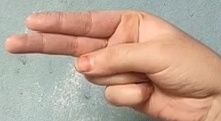
ASL sign: H